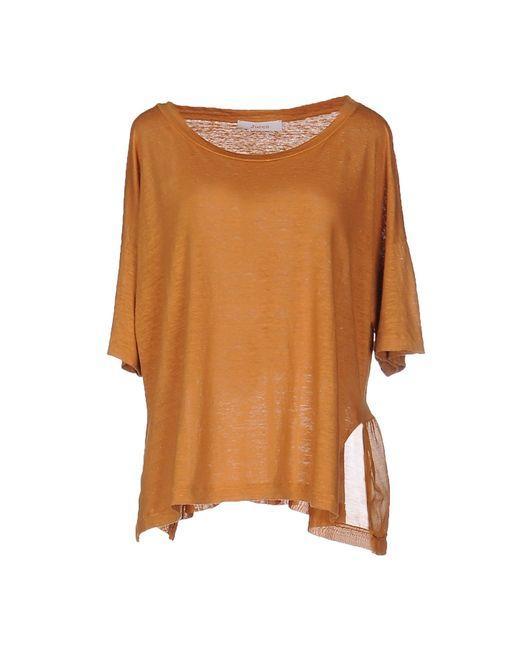
Stilvolles Crop-Top aus gebrannter Orange Baumwolle